Pokémon Battle Revolution

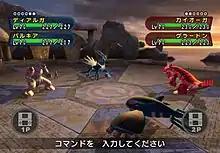
A double battle: Dialga and Palkia against Kyogre and Groudon as featured in "Nintendo Power"

Pokémon attacks are also much more diverse, with each Pokémon acquiring its own animation for most moves in the game. Some animations feature both the attacking and defending Pokémon on screen at the same time. In previous console titles, the game only showed one Pokémon attacking and then cut away to the second getting hit by the attack.